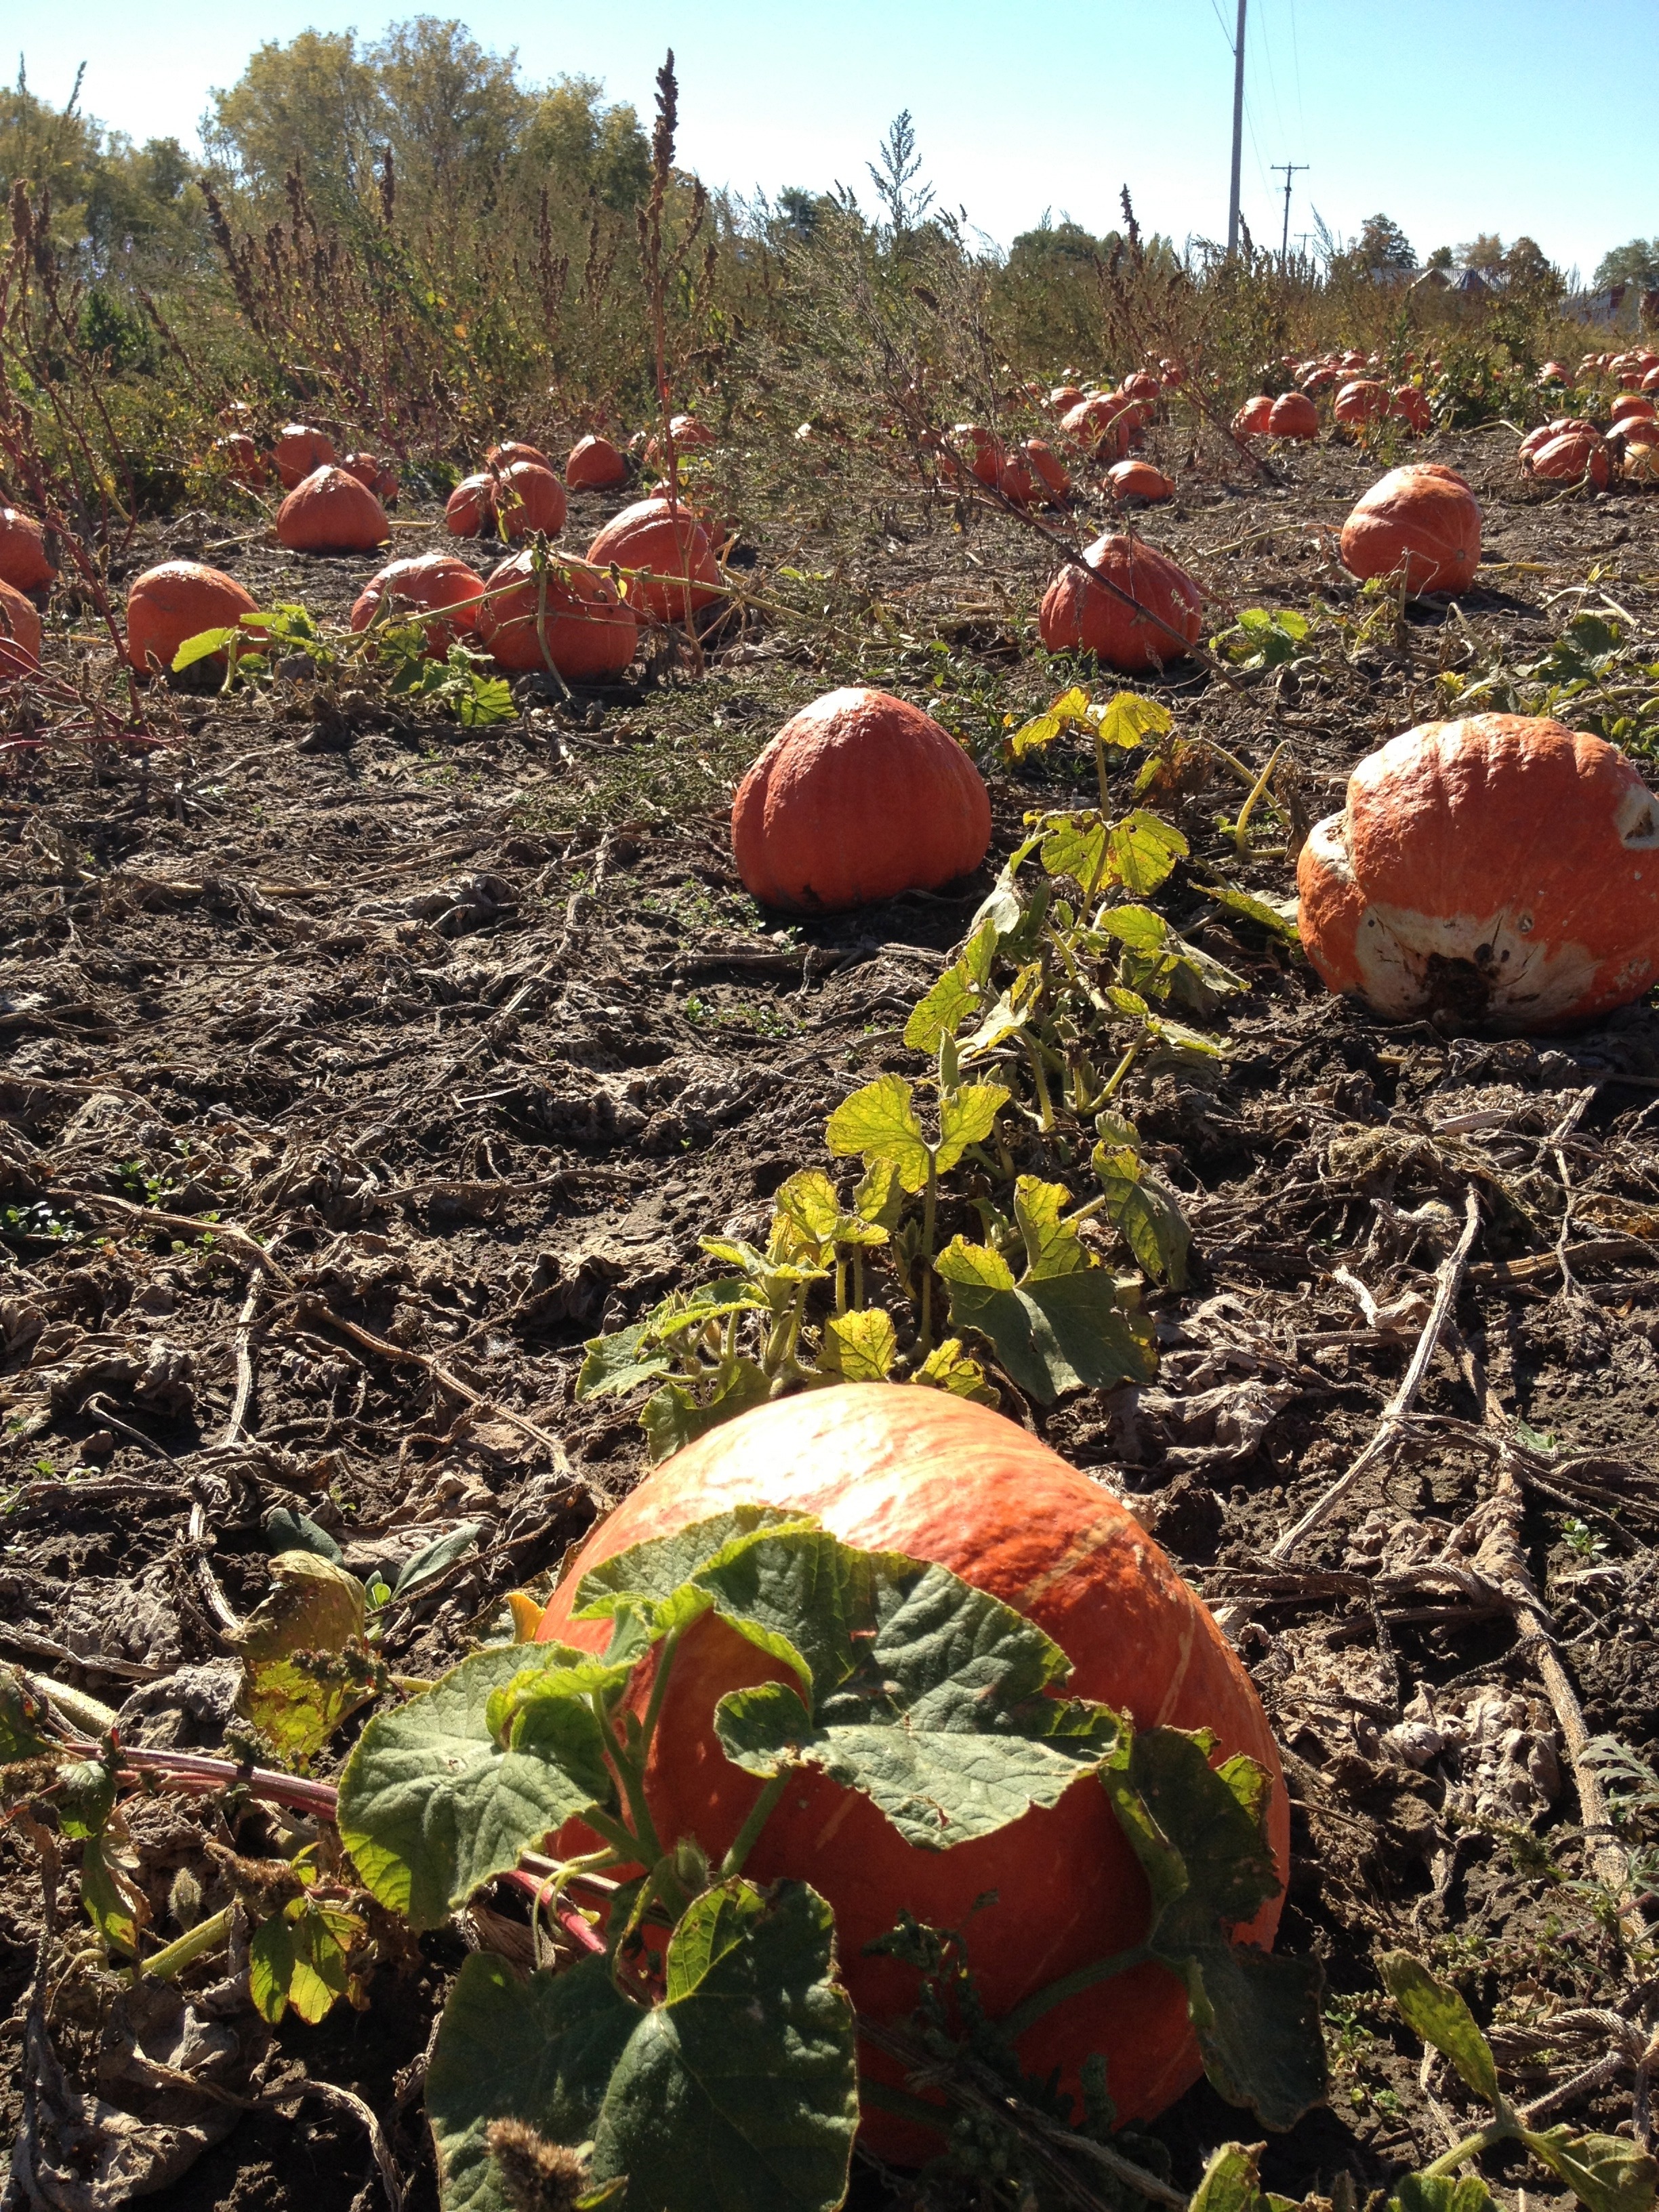
tree, nature, forest, field, leaf, fall, flower, rural, orange, harvest, produce, vegetable, crop, autumn, halloween, holiday, fresh, soil, botany, agriculture, garden, flora, season, thanksgiving, pumpkin patch, outdoors, november, october, pumpkins, organic, geological phenomenon